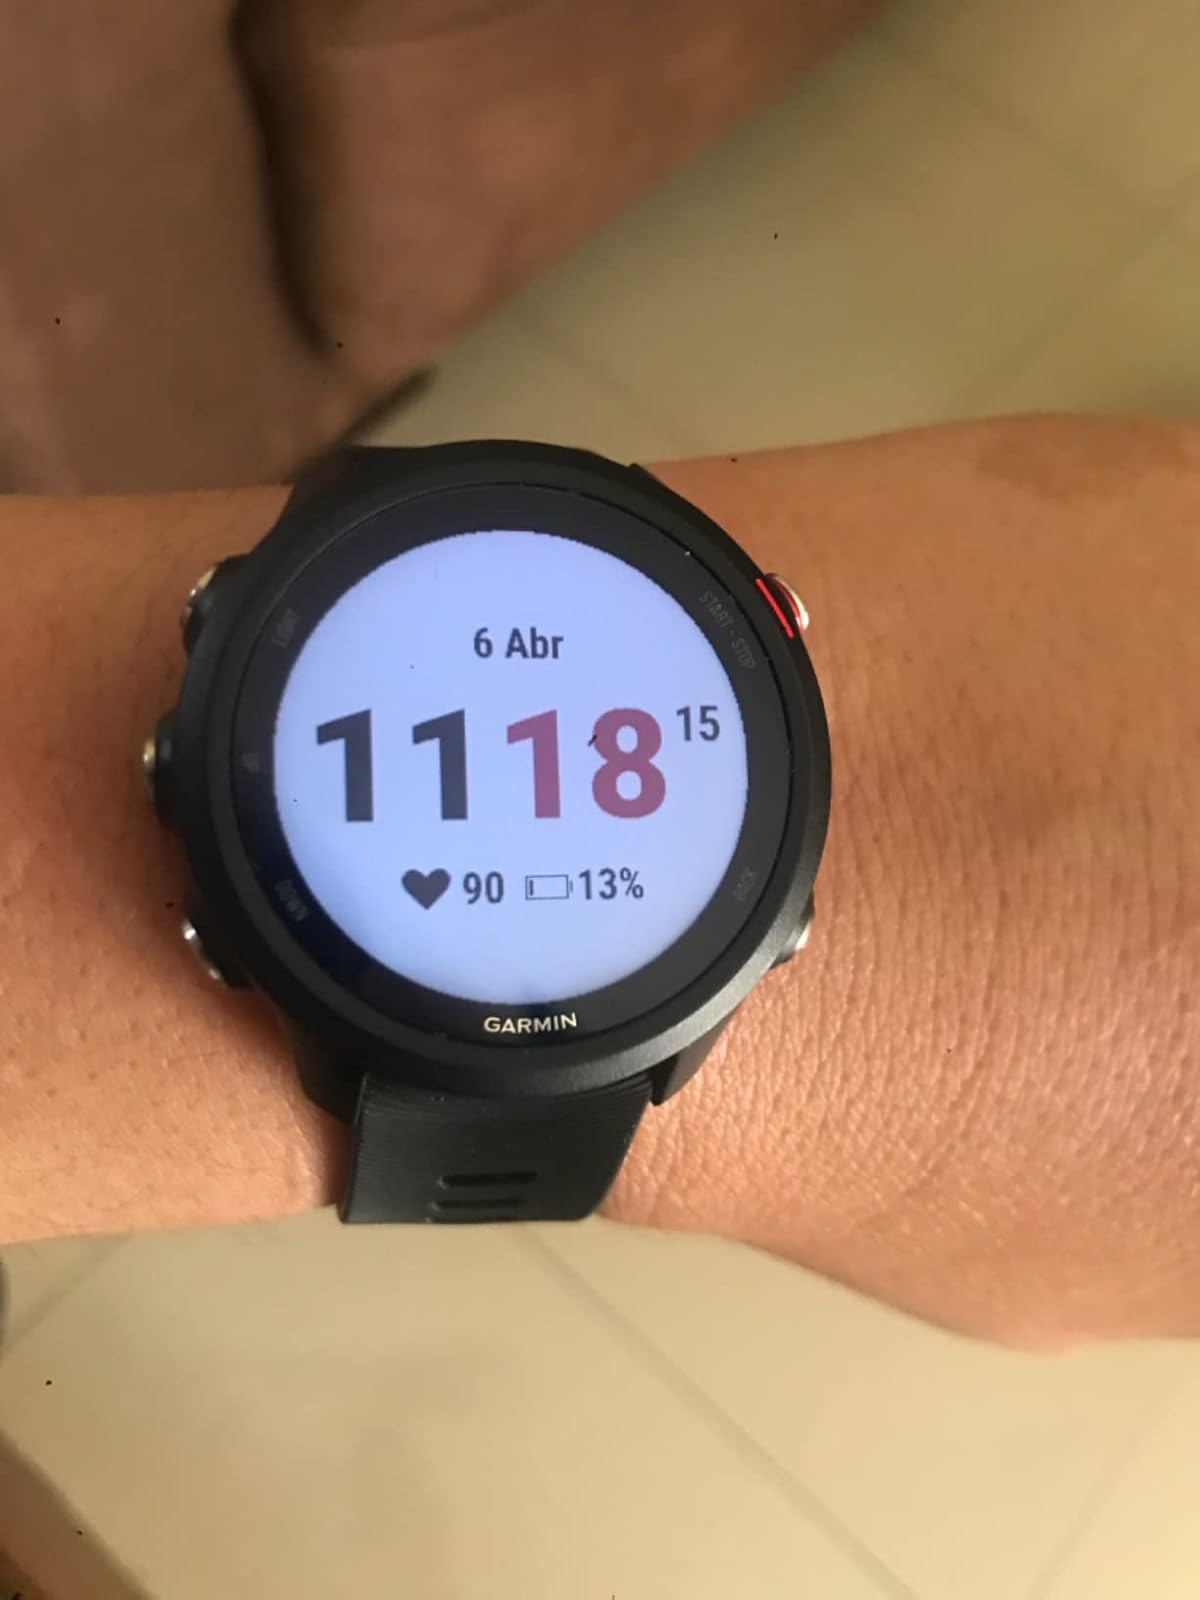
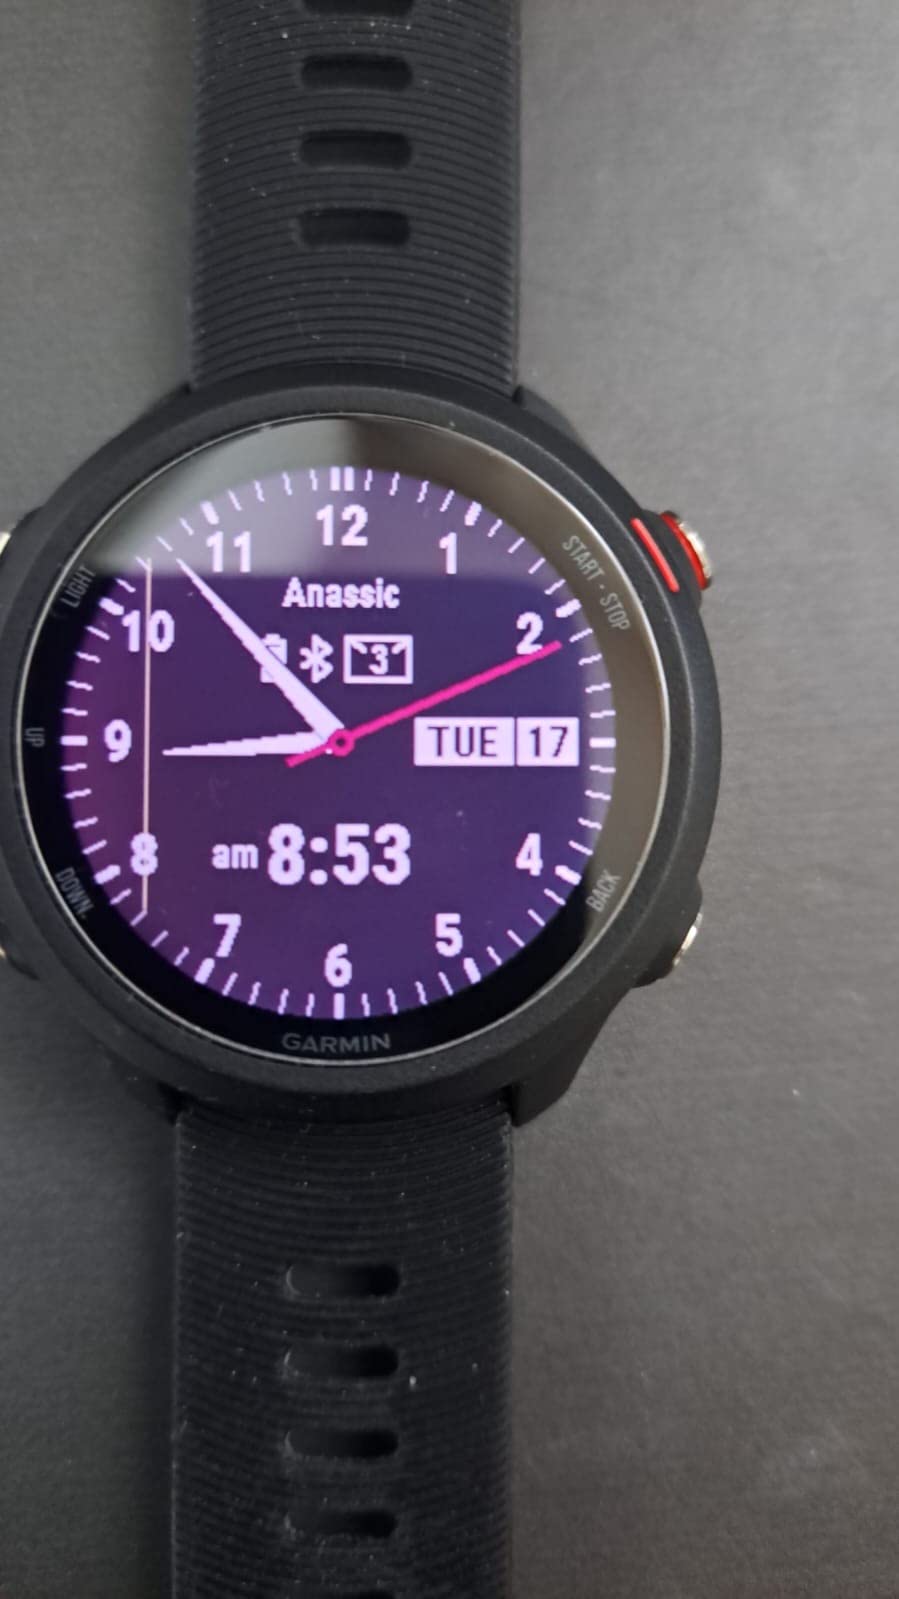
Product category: smartwatch
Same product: yes